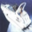
Label: ship